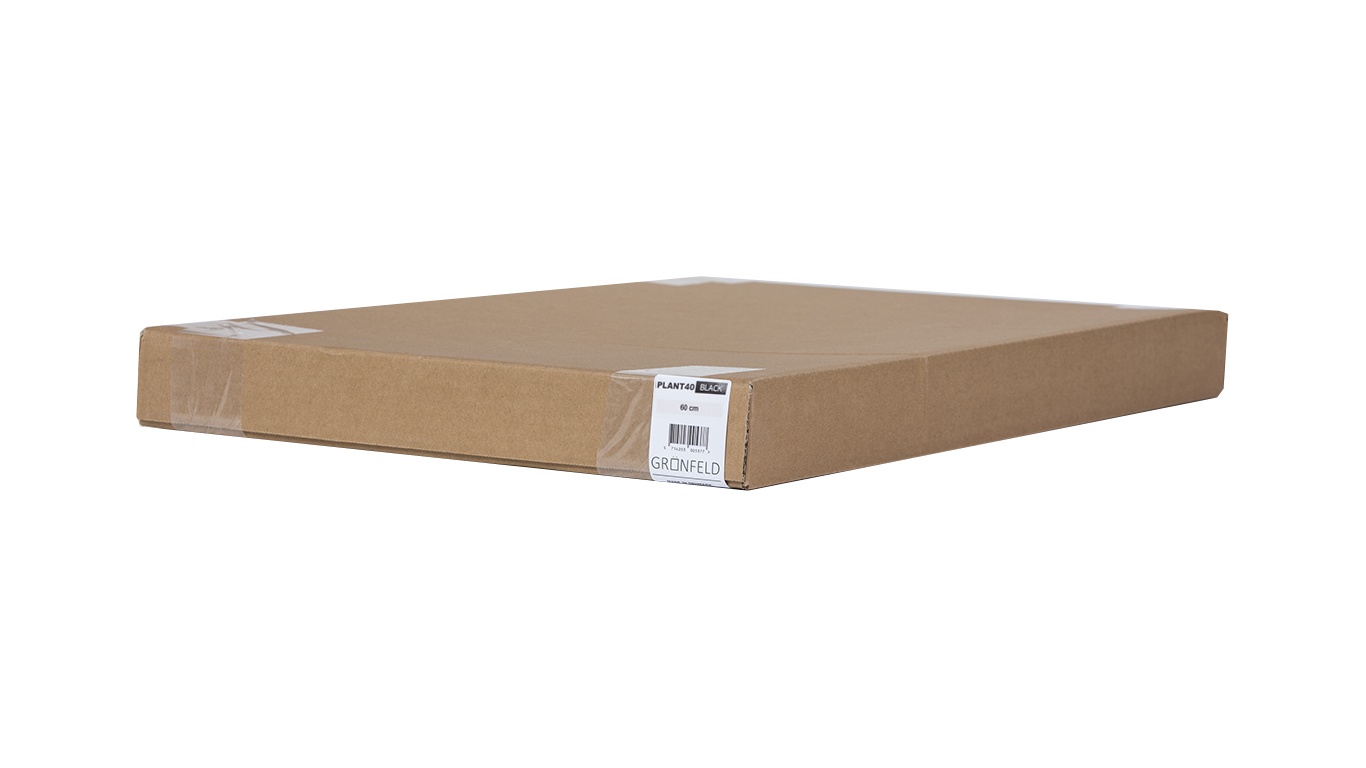
2pck PRO Graphite Black 45cm - Height 50cm(w/outlet)
2 pck. sides for GRÖNFELD PRO planters in graphite black powder-coated aluminum. Height 50cm and length of 45cm. Outlet for overflowpipe. Material: 2mm Aluminium.
Brand: No Base
Category: Home & Garden > Lawn & Garden > Gardening > Plant Cages & Supports